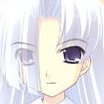
Portrait style: Anime Portrait